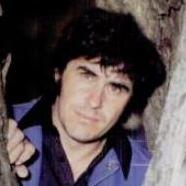
Age: 39